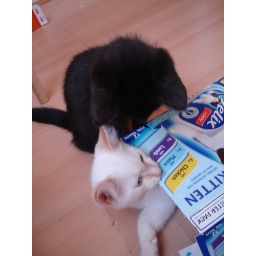
Po and Noodle in the cat food box